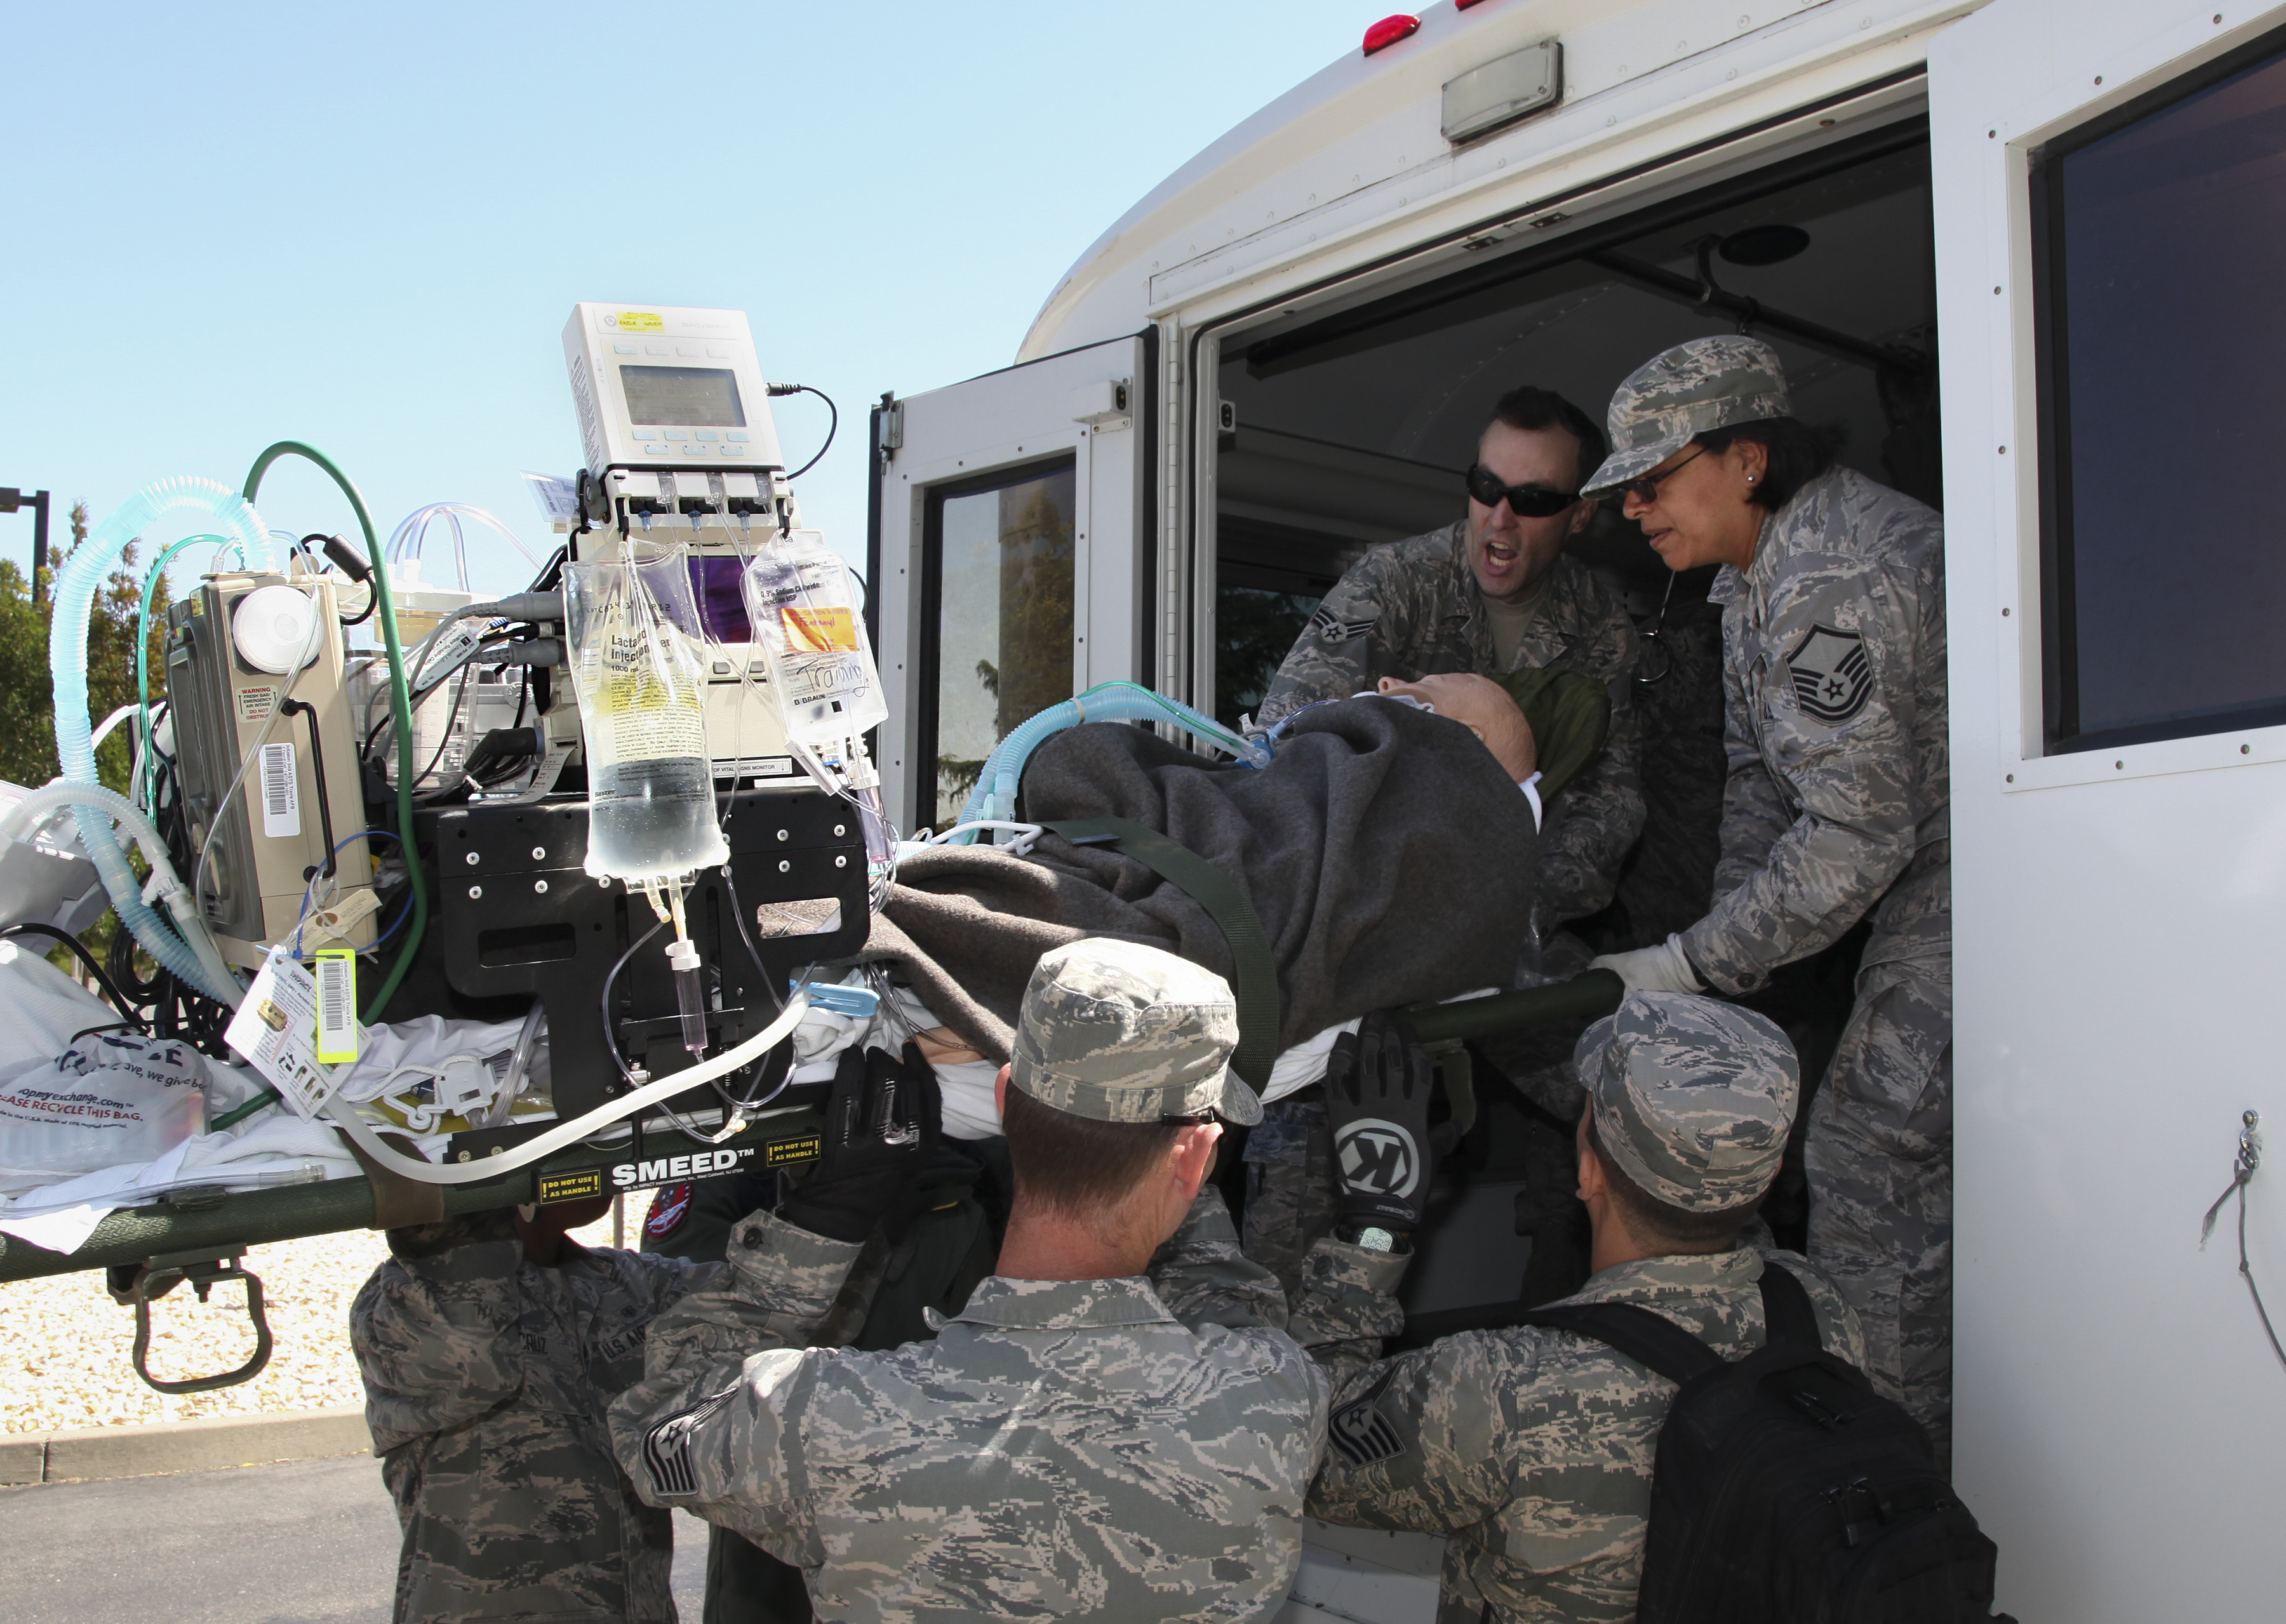
military, airforce, army, usa, training, us, ca, travisairforcebase, travisafb, ccatt, aeromedicalevacuation, simulation, medics, c130j, criticalcare, afrc, medicalcare, airmobilitycommand, airforcereservecommand, 349amw, 60thairmobilitywing, 349th, dgmc, 349thairmobilitywing, 60thmedicalgroup, 349thmedicalgroup, afscweekend, troop, military police